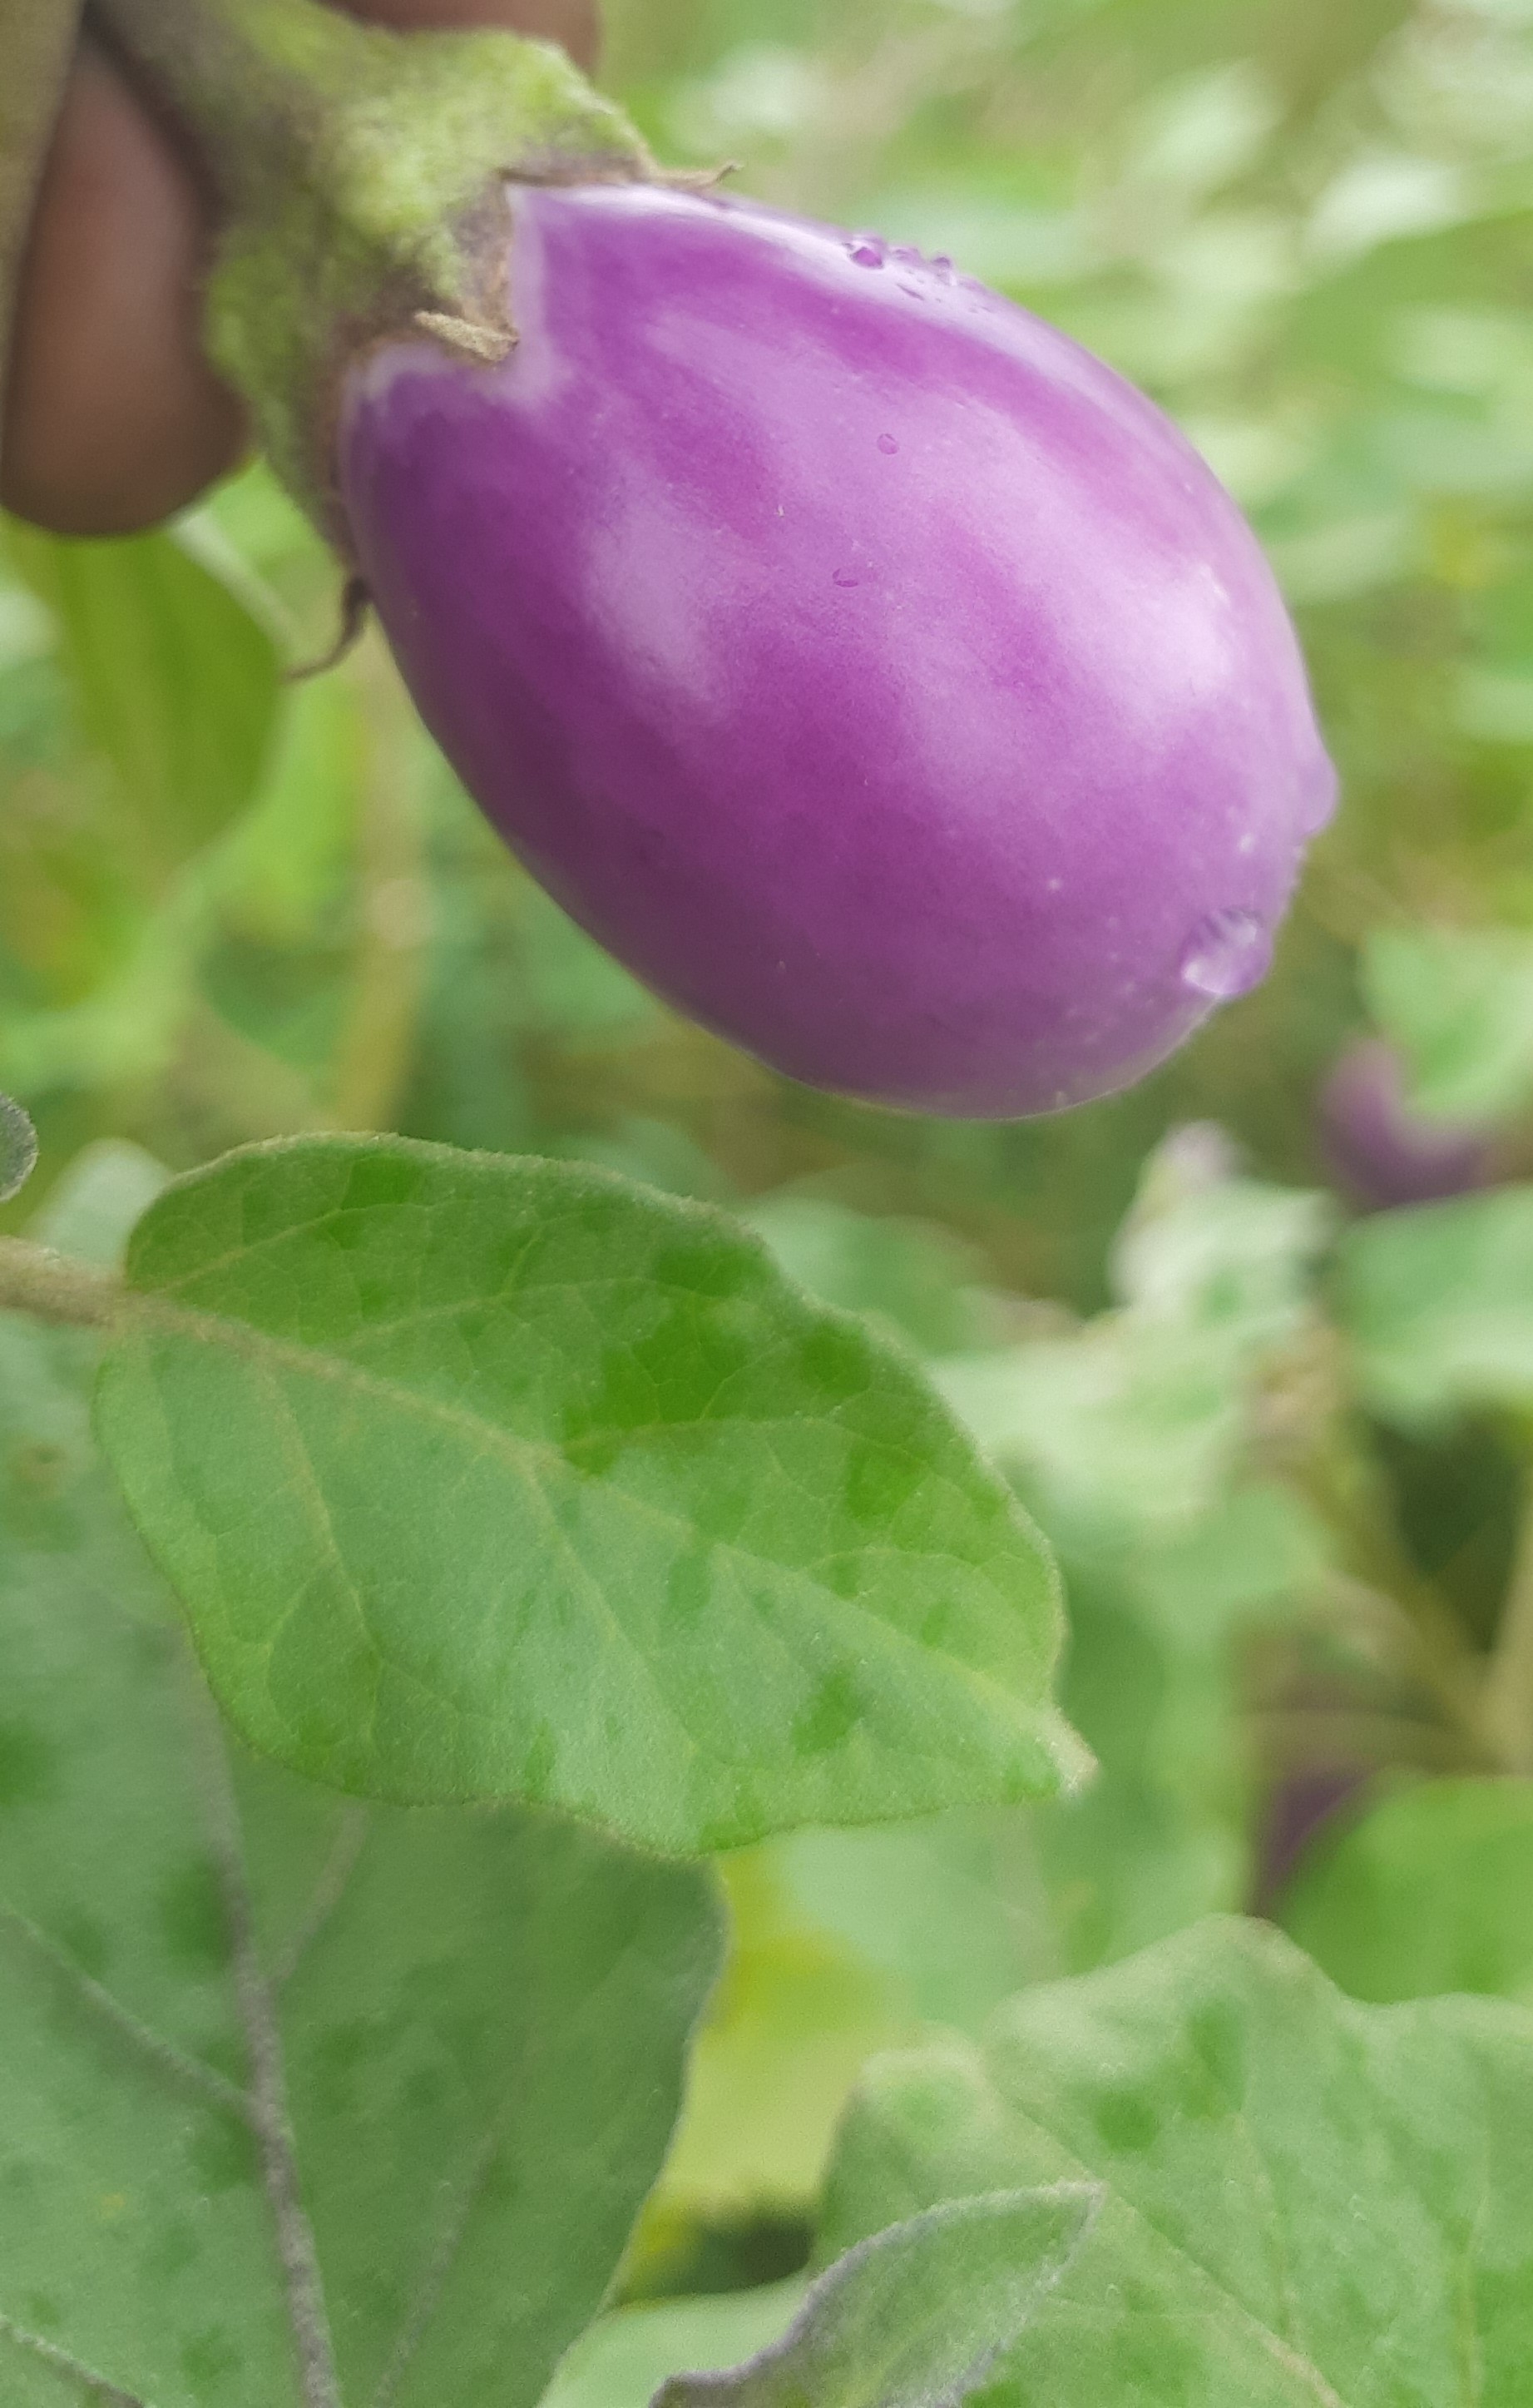
Label: Healty Brinjal